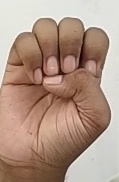
ASL sign: E